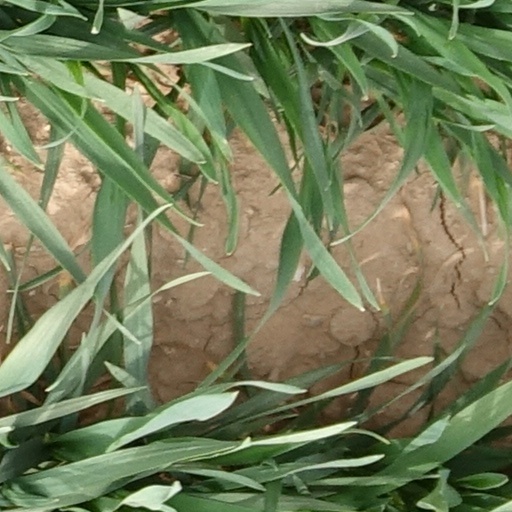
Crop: wheat